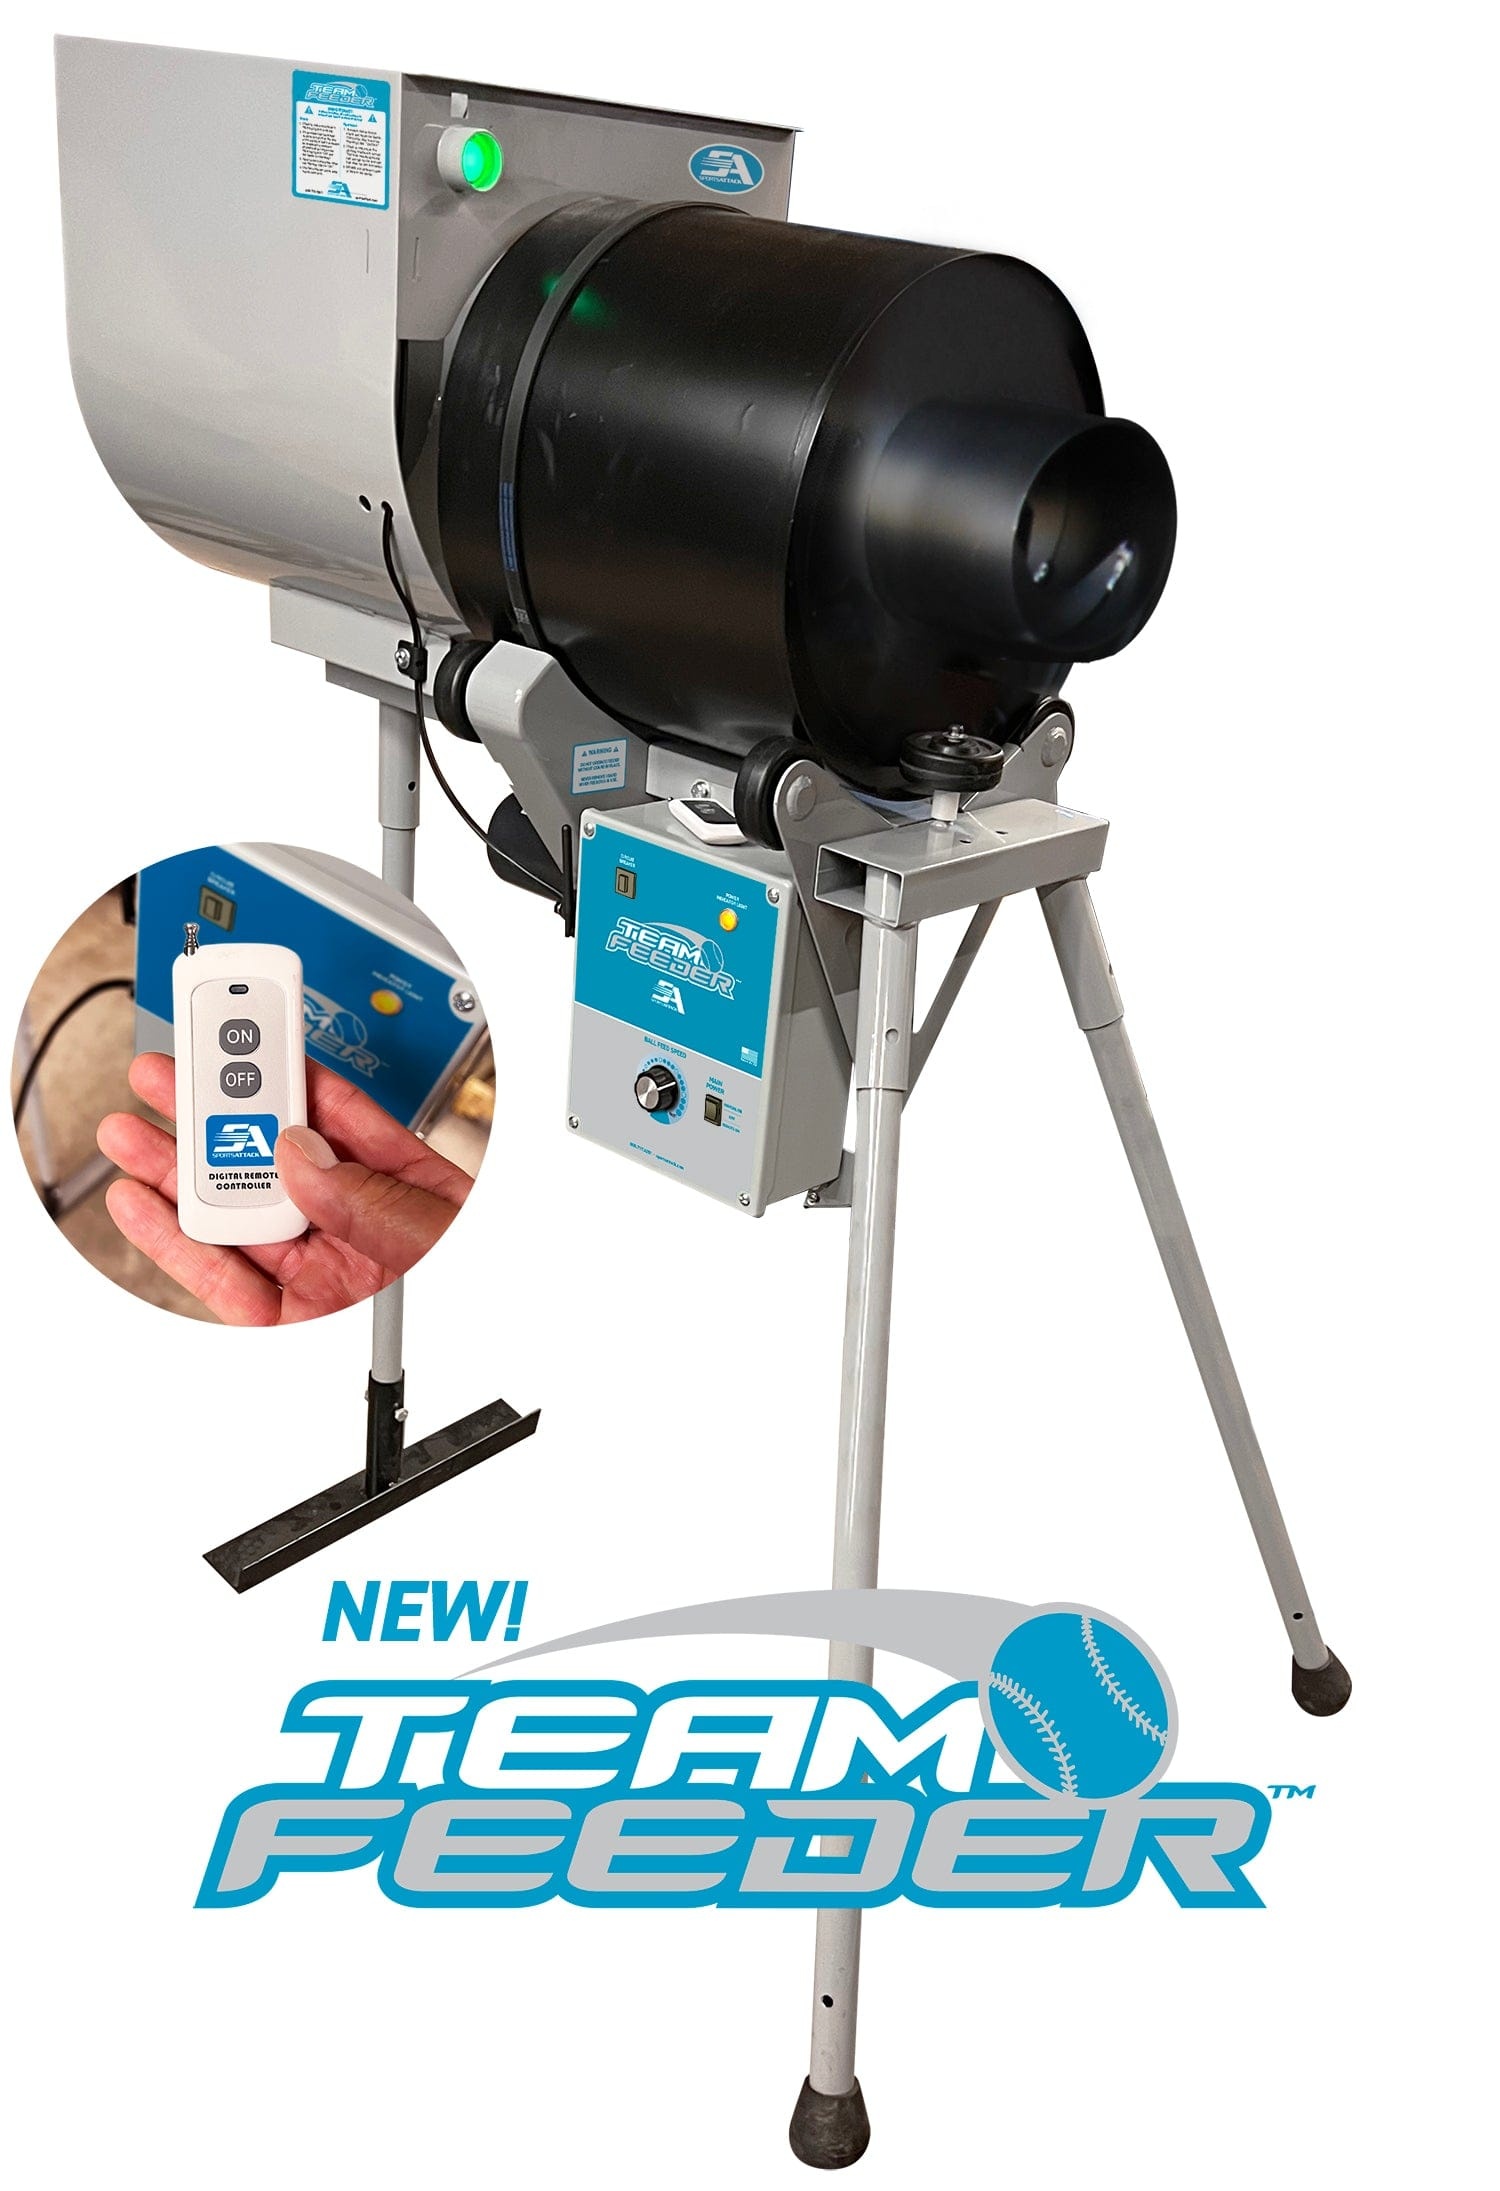
Hack Attack Softball Team Feeder
Sports Attack | Hack Attack Softball Team Feeder The Solo Feeder for Hack Attack Softball Pitching Machines is a hands-free solution designed to streamline your batting practice by automatically feeding balls into the machine. It allows solo practice by consistently loading softballs, ensuring smooth, uninterrupted training sessions. Key Features Compatible with Hack Attack Softball Pitching Machines Holds up to 11 softballs for extended, uninterrupted practice Automatic ball feed with a 6-second interval between pitches Simple setup and easy to attach to the machine Specifications Ball Capacity: 11 softballs Feed Interval: 6 seconds between pitches Power: Standard electric outlet (110V) Compatibility: Works exclusively with Hack Attack Softball Pitching Machines Dimensions Compact design to fit seamlessly with Hack Attack machines Weight: Lightweight and portable (exact weight not specified) The Solo Feeder for Hack Attack Softball Pitching Machines is an ideal accessory for players who want independent, hands-free batting practice. Its reliable performance and convenient feed interval allow players to focus on refining their skills without interruption.
Brand: Sports Attack
Category: Sporting Goods > Athletics > Baseball & Softball > Pitching Machines